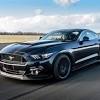
Vehicle type: Cars